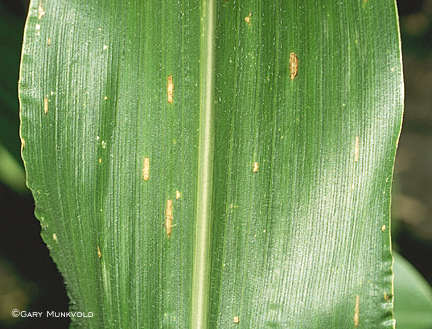
Labels: Corn Gray leaf spot